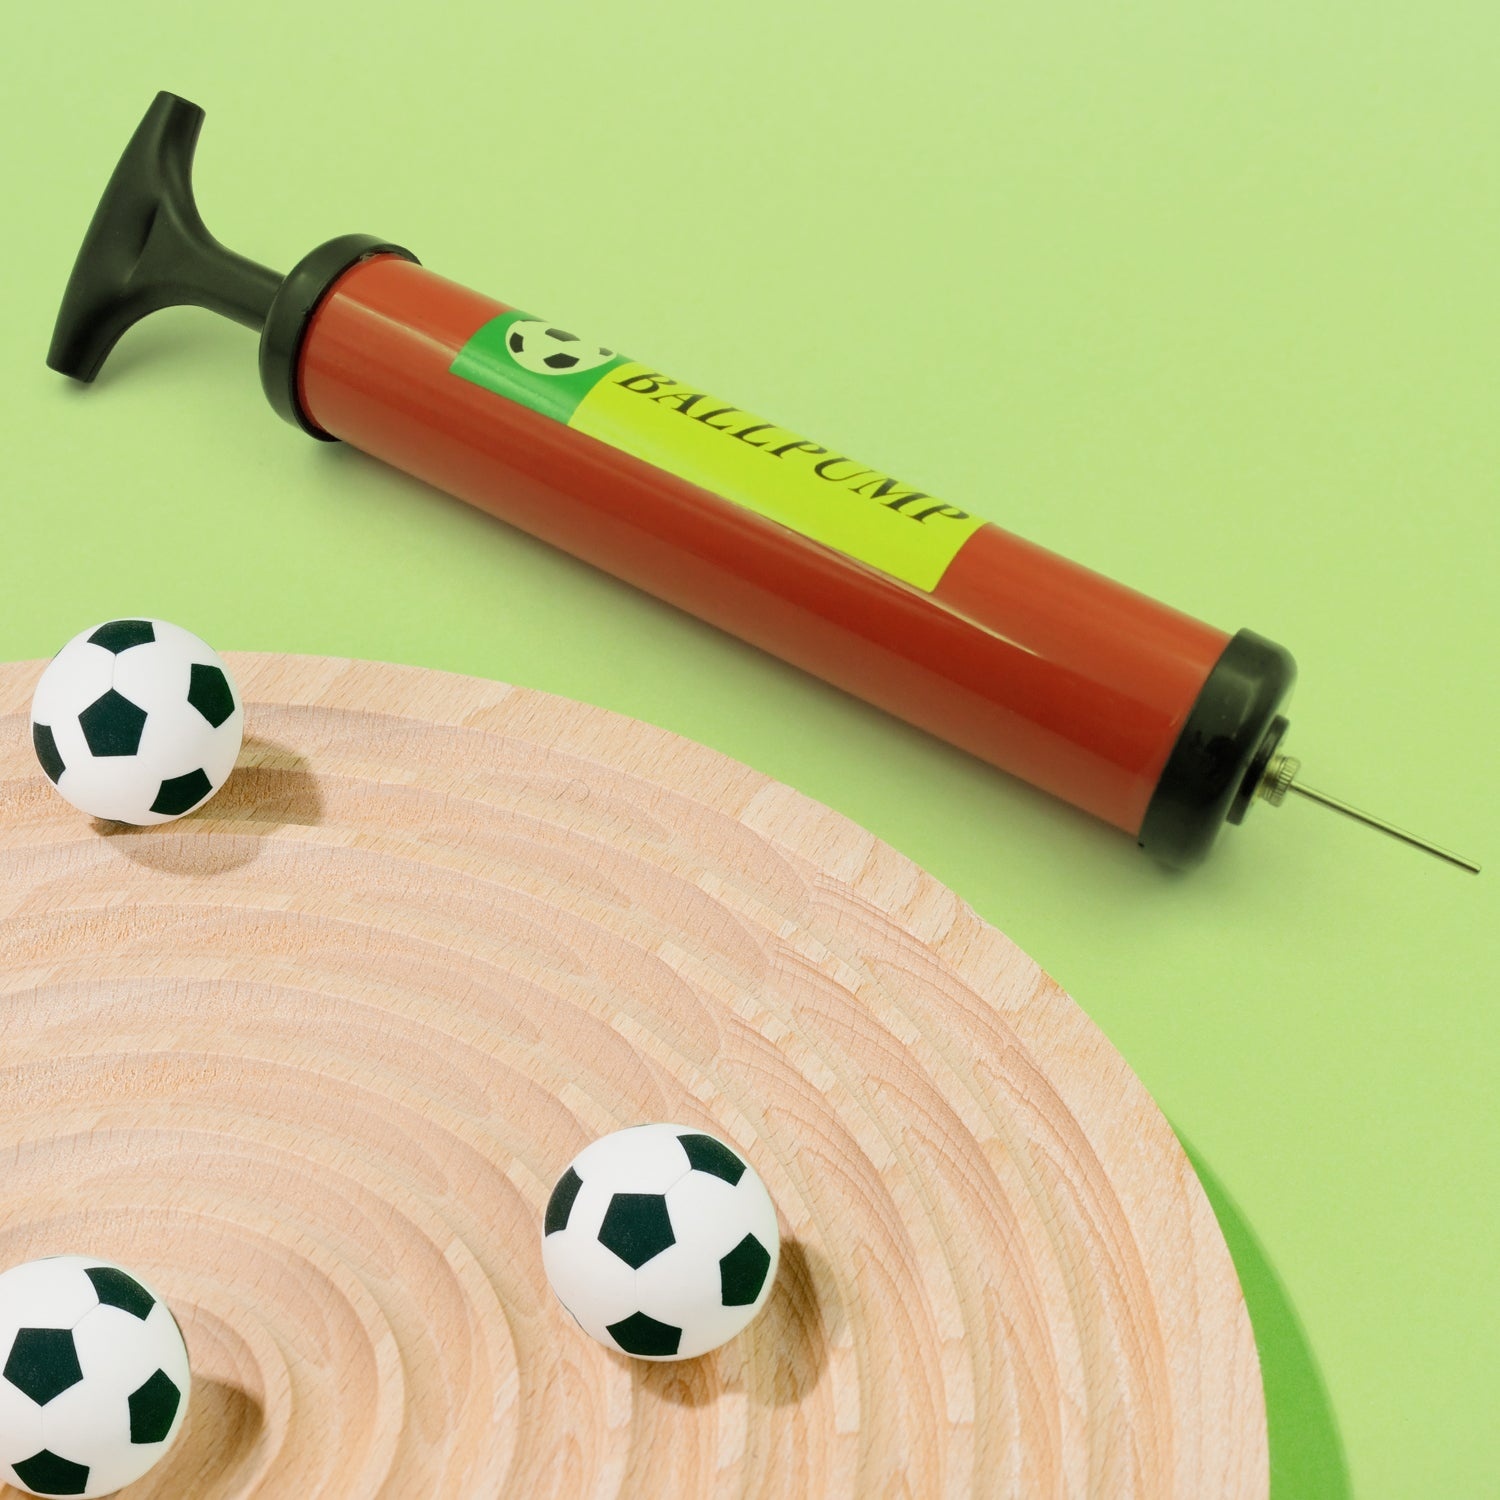
Plastic Pump for Inflating Balls (28 CM) - Inflatable Ball Development Toy
Inflator Air Ball Pump Soft Bouncing Ball Development Kids Toy, Sports Plastic Pump for Soccer, Basketball, Football, Volleyball Ball (28 Cm) Description:- It is not every day that you will need to pump up some inflatable material whether it be a ball, balloon or an inflatable pool but having a hand pump can prove very convenient if or when the need arises. For a good choice of hand pumps. The football pump Built with an ergonomic design, it fits right in your hands. Double pump technology makes up stroking and down stroking easier than ever. The plastic material makes it sturdy and long-lasting. Hand Pump is the best when it comes to affordability and getting the job done easily. Durability and Low Maintenance:The Plastic that makes this Aerolooks Easy Hand Pump is durable enough to last without much maintenance. It is very easy to use and can pump air into your inflatable very quickly without any hassle.Some of the items that can be inflated by the Aerolooks Easy Hand Pump include: Football, Volleyballs, Netball, Rugby ball, and even your occasional balloon for that birthday party or for that inflatable pool for outdoor play. It comes with a pin which aids the process of inflating your ball quite effectively. High Quality: Made with premium materials and exceptional attention to detail, it's designed to exceed your expectations, made with precision and attention to detail. Reliable: Rely on our product to get the job done. Durability: Our product is built to last, with high-quality materials and rigorous testing to ensure maximum durability. Performance: Experience unbeatable performance with our product, you can trust that you're getting the best performance possible for all your needs Dimension:- Volu. Weight (Gm) :- 173 Product Weight (Gm) :- 101 Ship Weight (Gm) :- 173 Length (Cm) :- 34 Breadth (Cm) :- 6 Height (Cm) :- 4
Category: Sporting Goods > Athletics > General Purpose Athletic Equipment > Ball Pumps